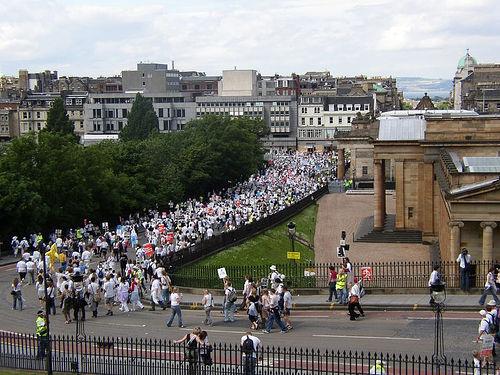
Weather: cloudy or overcast